Masai ostrich

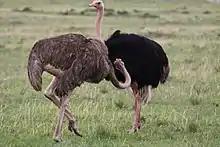

The feathers of the Masai ostrich lack barbs, which gives them a soft, downy appearance. Similar to other ostrich subspecies, they possess approximately 50–60 tail feathers, 16 primaries, 4 alular, and 20–23 secondary feathers. The wing and tail feathers have evolved to serve as decorative plumes for courtship display rather than flight.